Bronze colossus of Constantine

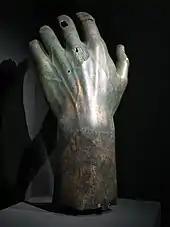
Left hand of the statue and index finger

The Capitoline Museums in Rome hold parts of a bronze colossus of Constantine. The colossal statue of a Roman emperor was probably made in the 4th century but only fragments survive. It is usually interpreted as depicting Constantine the Great.